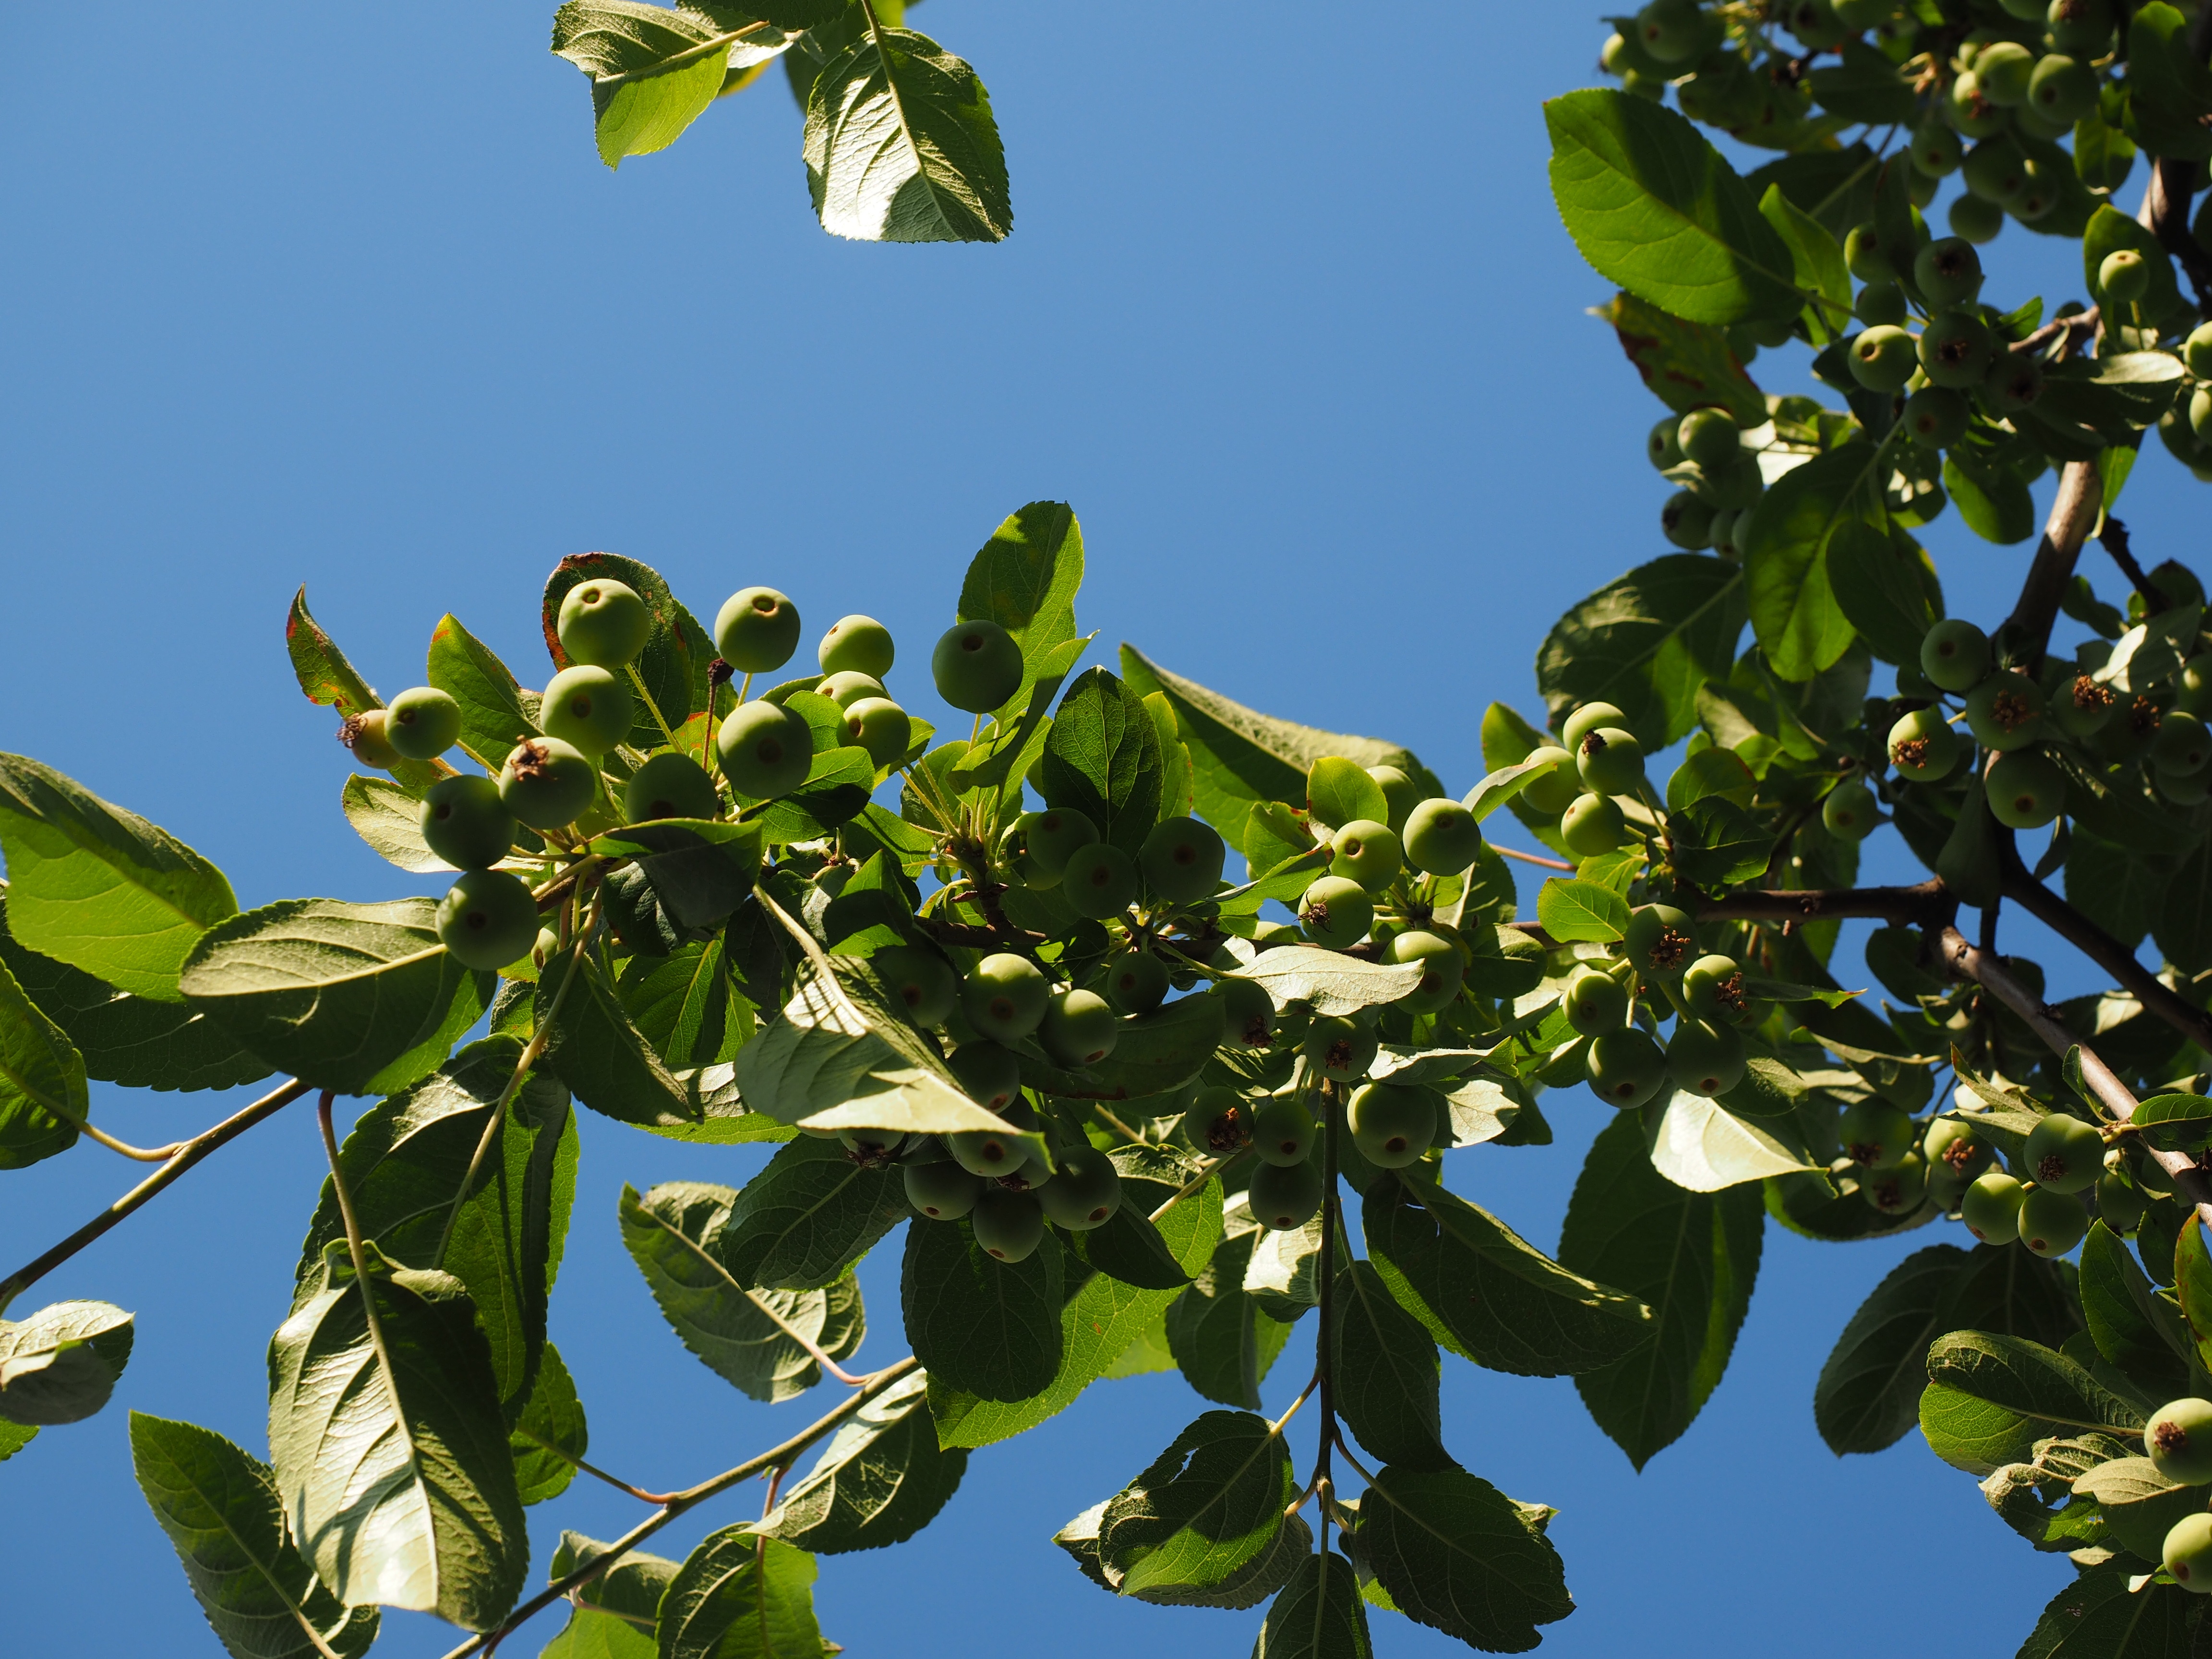
apple, tree, branch, blossom, plant, fruit, leaf, flower, food, green, produce, small, evergreen, botany, flora, leaves, shrub, fruits, immature, flowering plant, zieraepfel, ornamental apple tree, wild apple tree, wild apples, woody plant, land plant